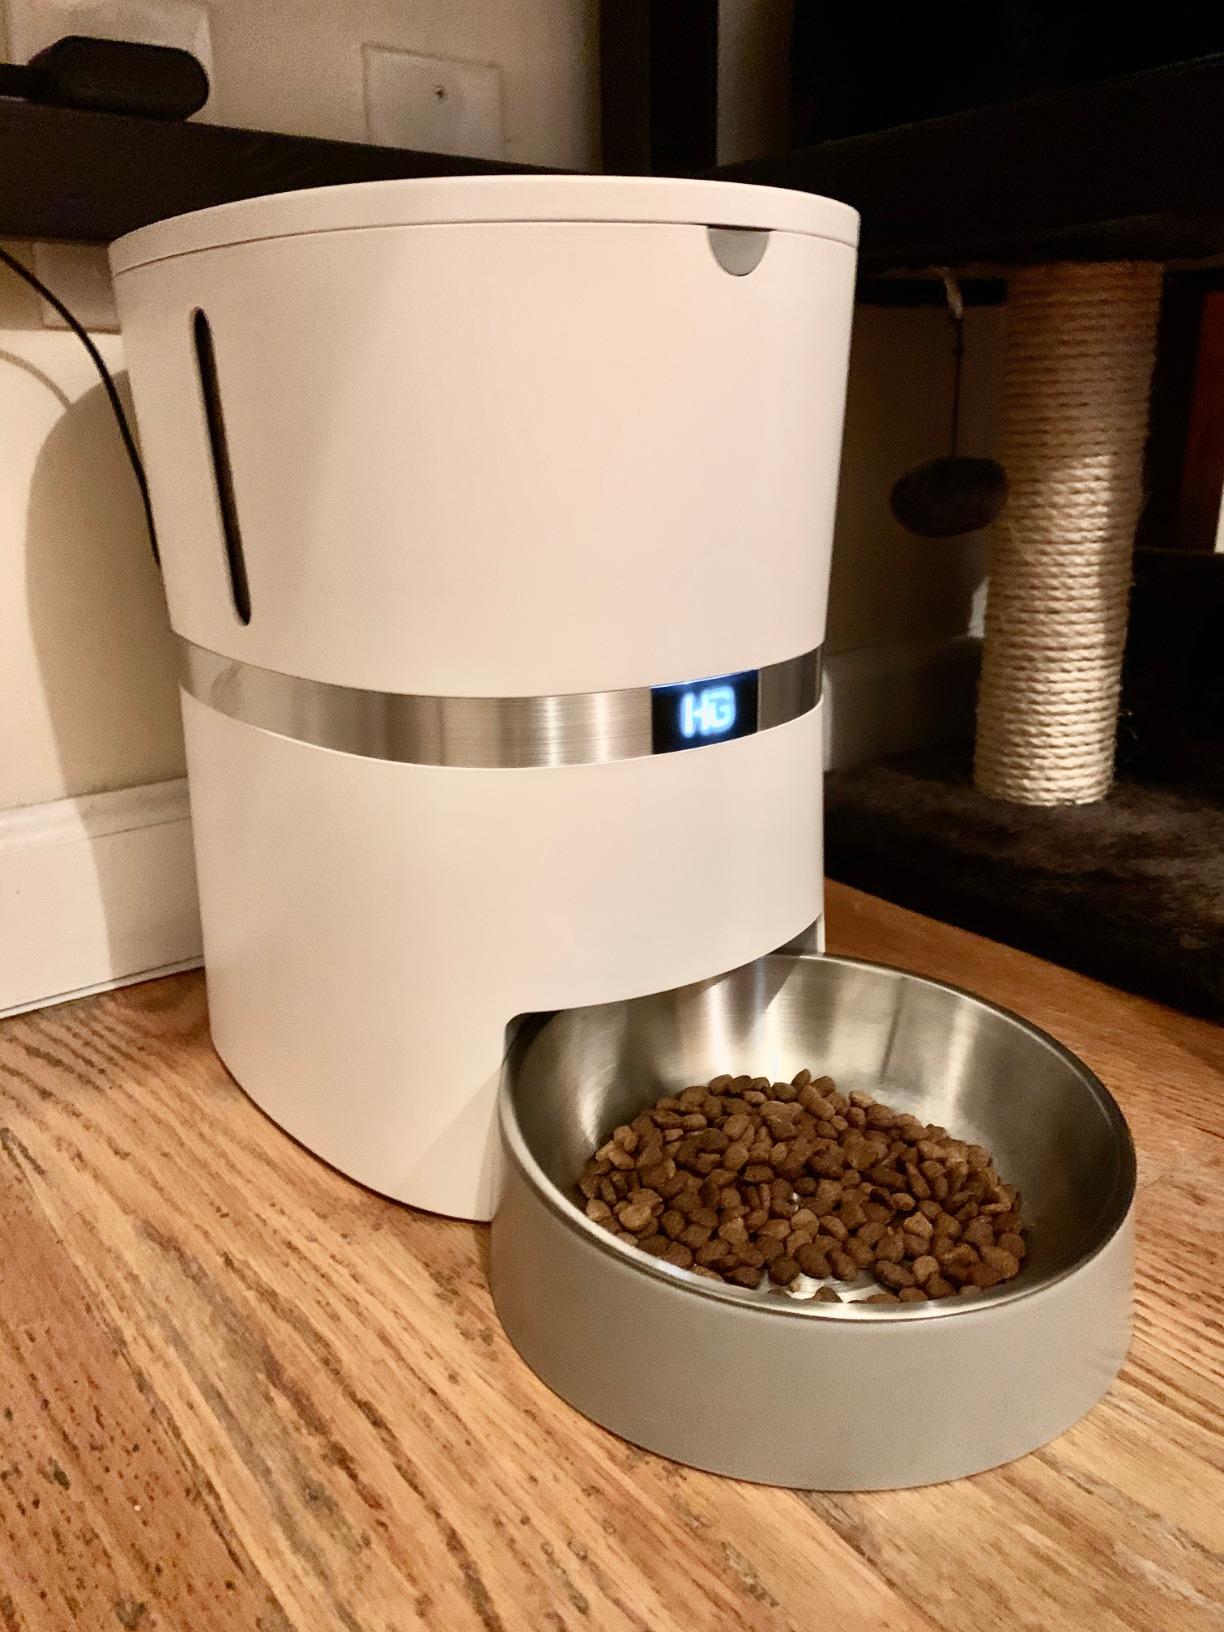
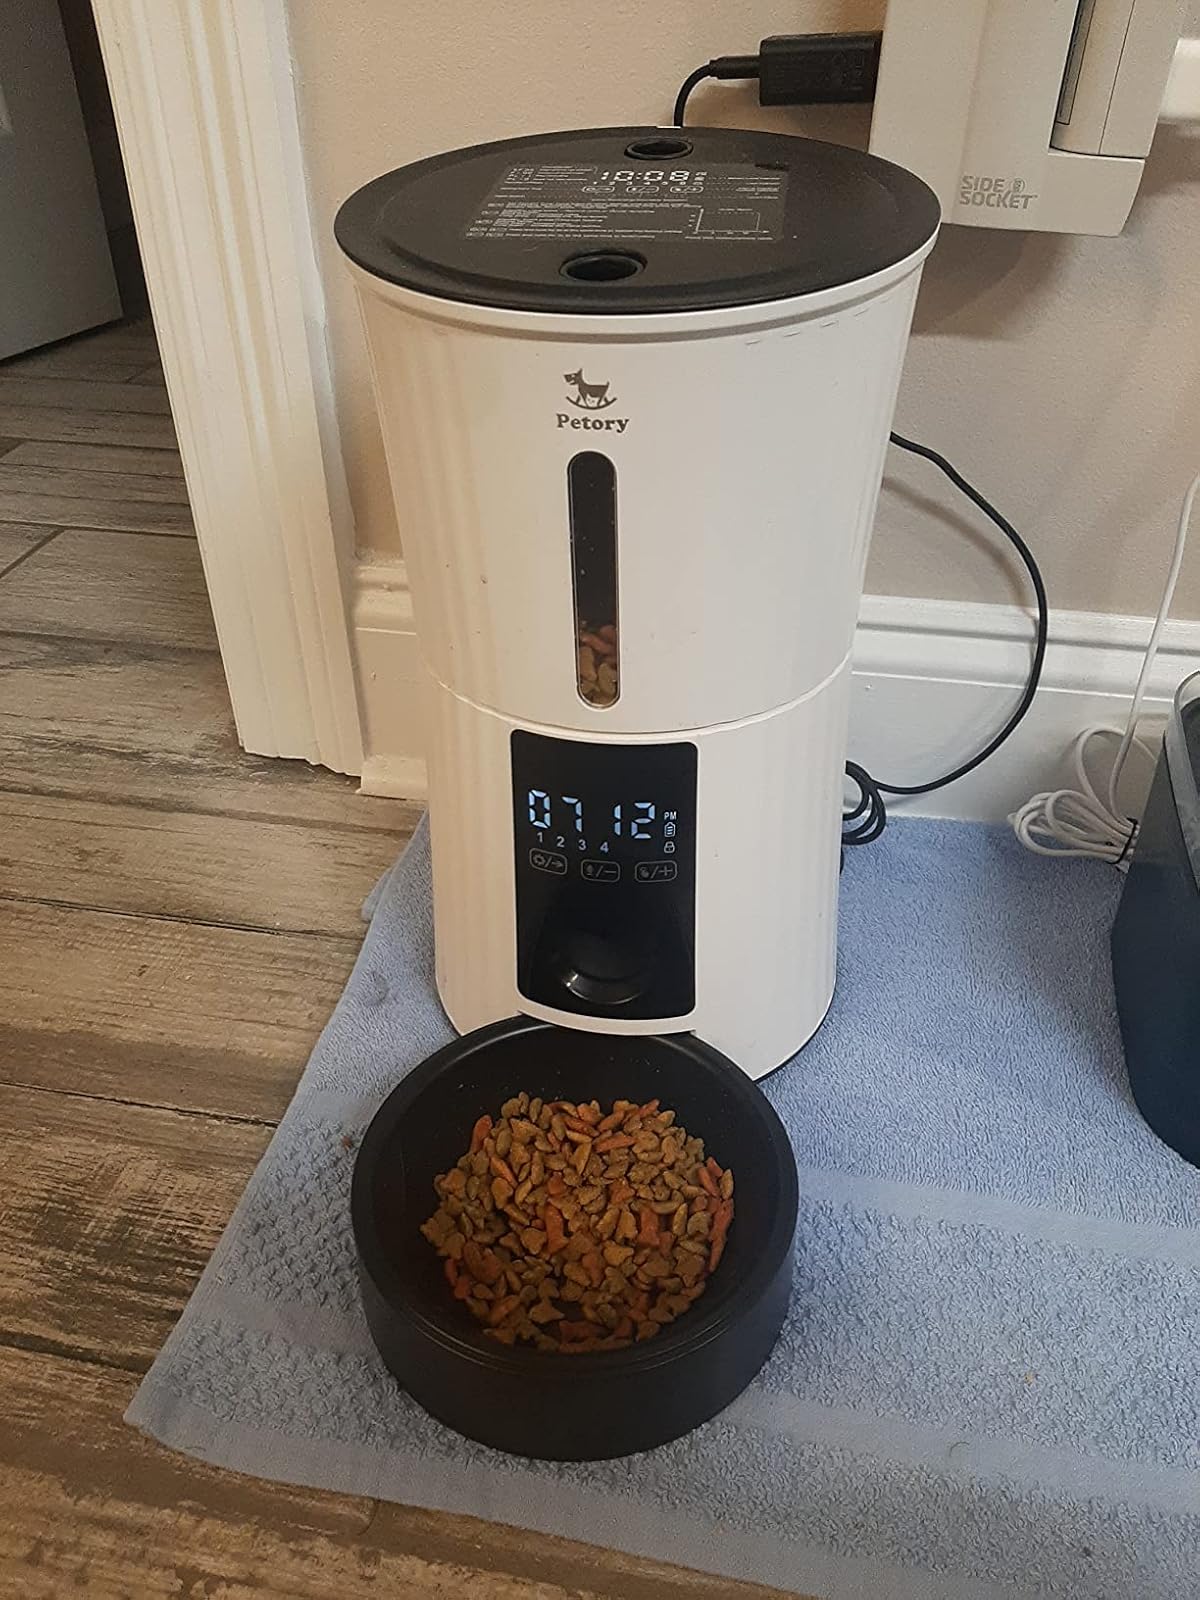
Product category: items_feeder
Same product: no